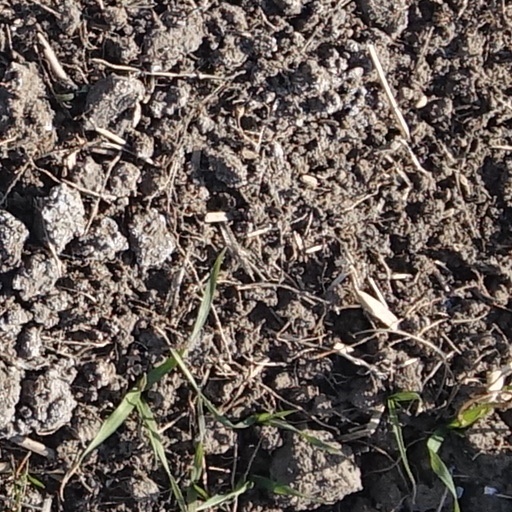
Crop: wheat